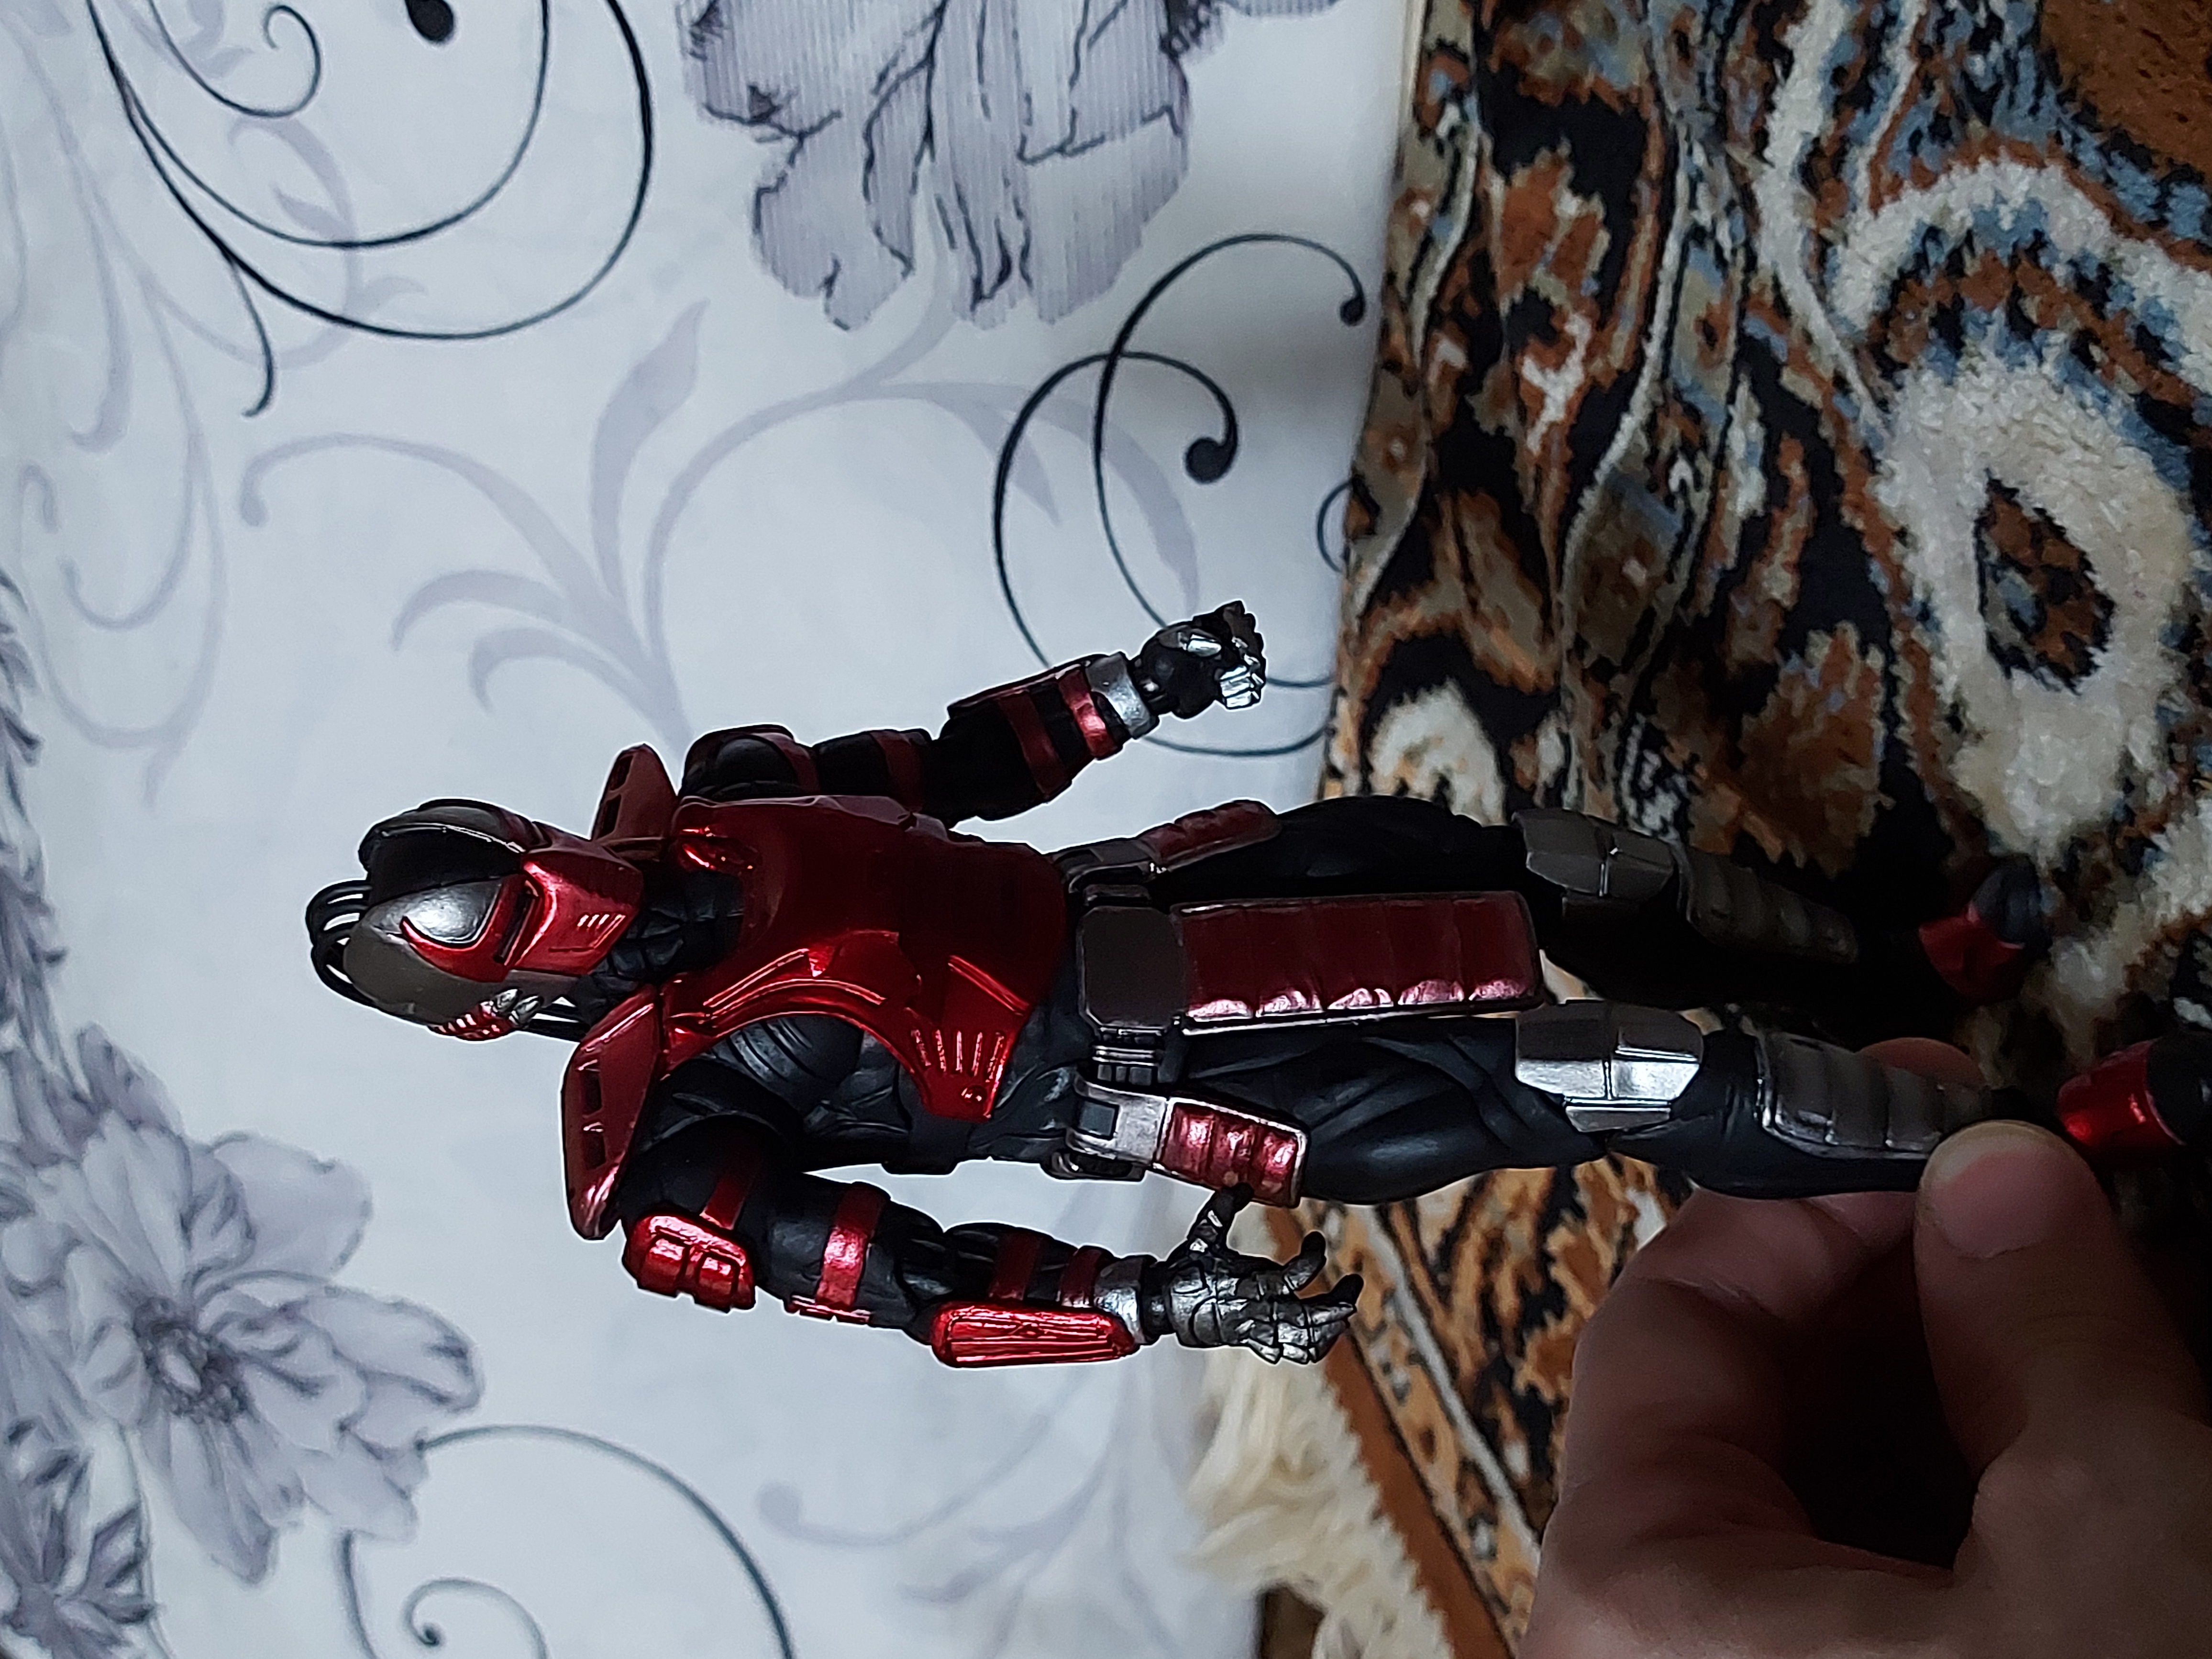
Shokan, storm, collectibles, warrior, fighter, action, figure, sleeve, sports gear, fictional character, pattern, toy, fashion accessory, personal protective equipment, carmine, wrist, nail, hat, action figure, recreation, fashion design, machine, eyewear, glove, visual arts, mask